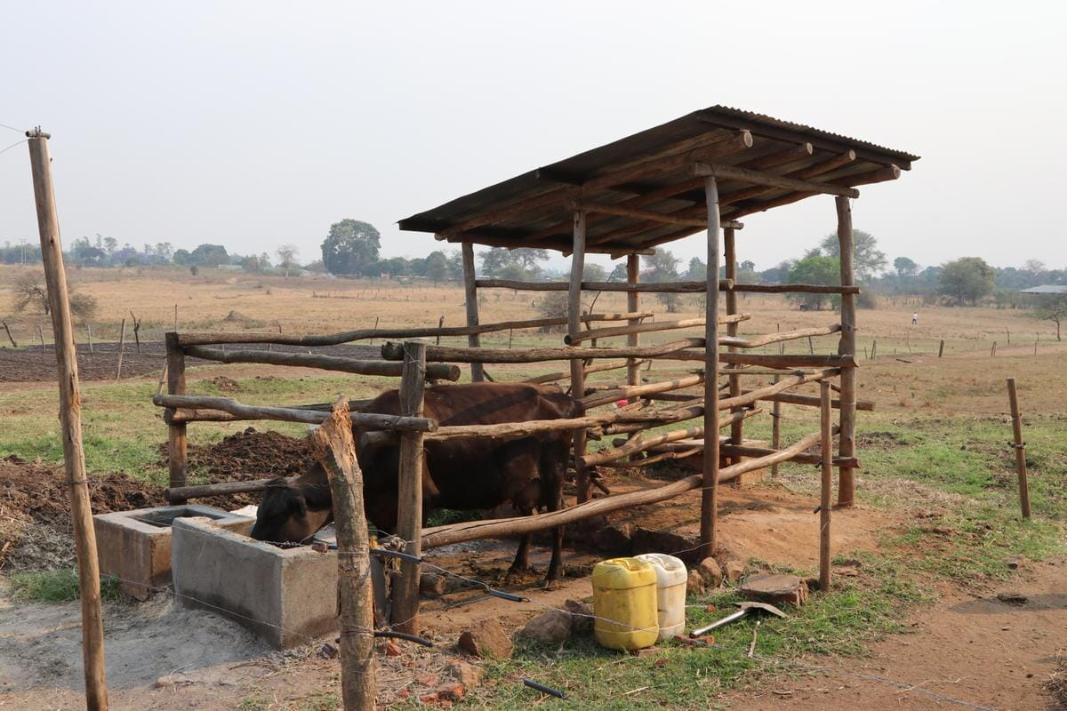
Ng'ombe wawili waliokuwa kwenye zizi la mbao wakiwa wamekunywa maji kutoka kwenye chombo cha nzenge.Zizi hili lina paa la mabati linalowakinga baadhi na jua mazingira nyuma ya zizi ni wazi .